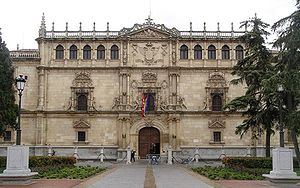
Universidad Complutense de Madrid
Universitetets første bygning.
Universidad Complutense de Madrid er det mest prestigefyldte universitet i Spanien og et af de ældste i verden, der fortsat eksisterer. Det er beliggende i landets hovedstad, Madrid, og har omkring 85.000 indskrevne studerende.